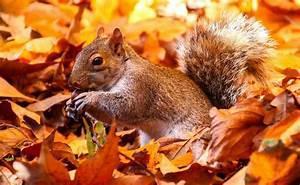
squirrel